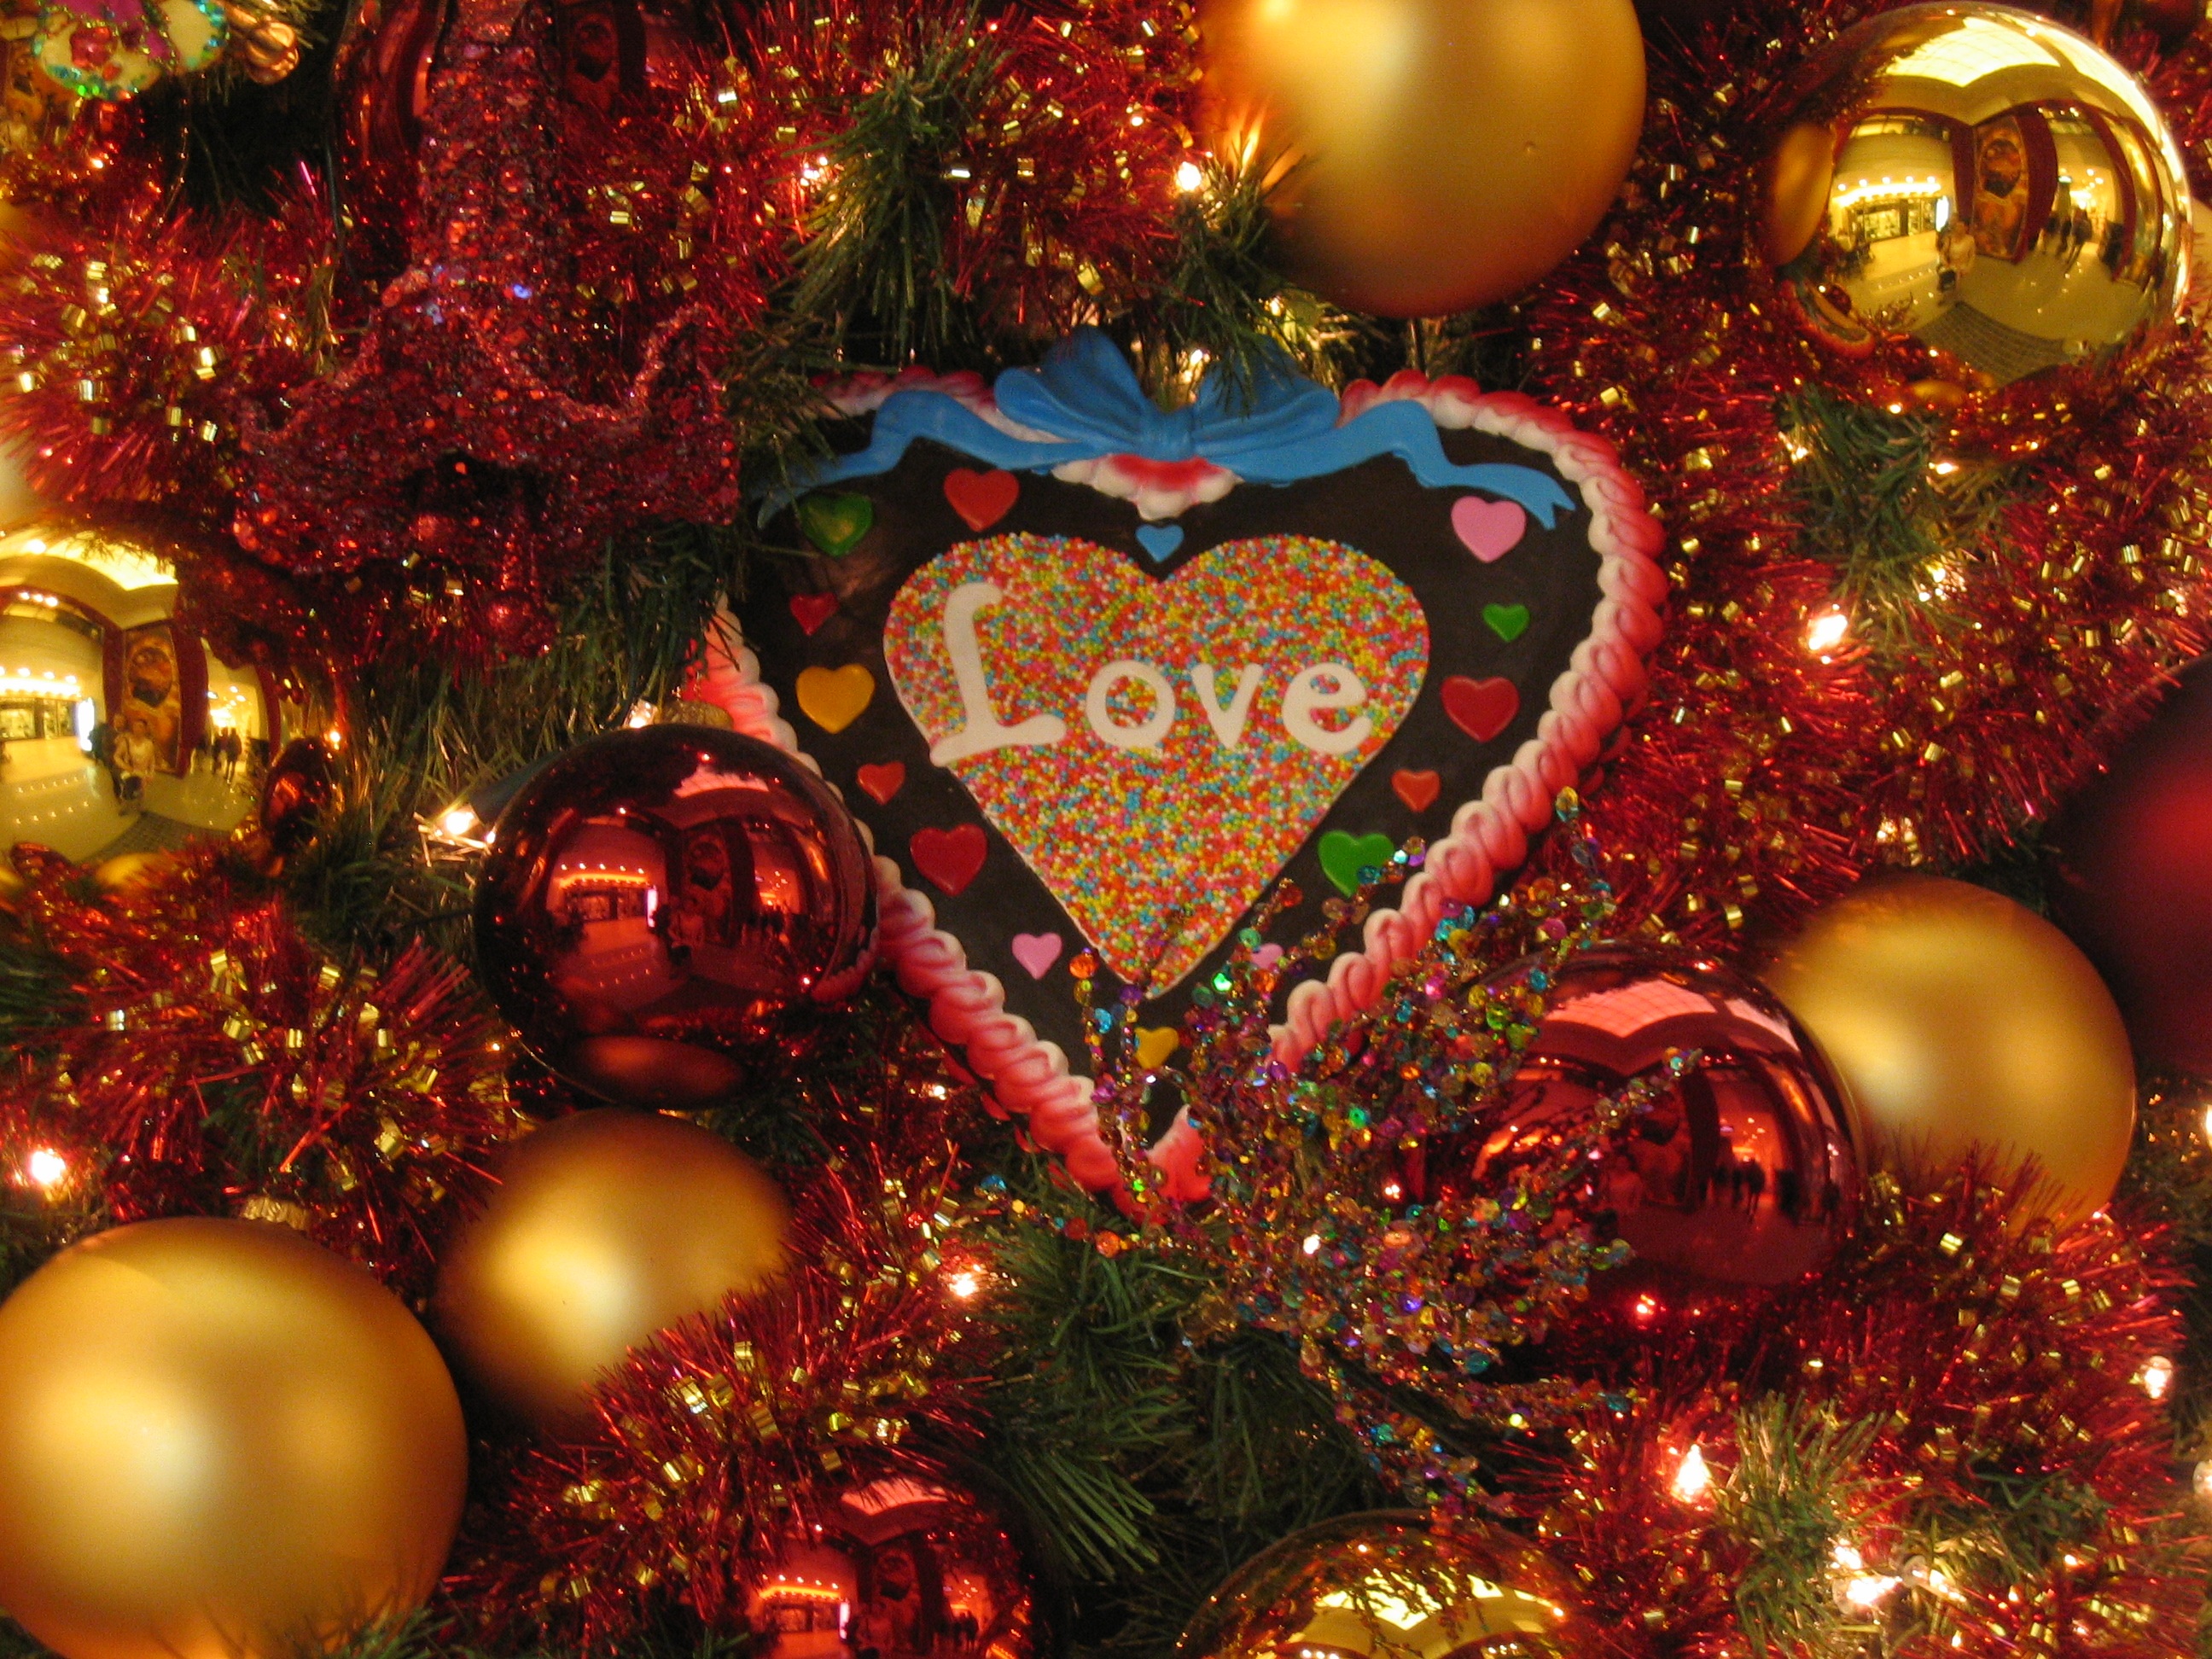
tree, holiday, christmas, decor, christmas tree, christmas decoration, event, christmas card, christmas lights, christmas dinner, christmas celebration, christmas holiday